Coppicing

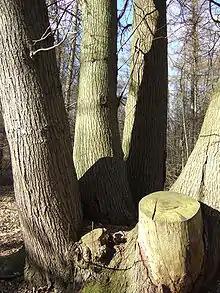
Overstood sweet chestnut coppice stool, Banstead Woods, Surrey

Coppice management favours a range of wildlife, often of species adapted to open woodland. After cutting, the increased light allows existing woodland-floor vegetation such as bluebell, anemone and primrose to grow vigorously. Often brambles grow around the stools, encouraging insects, or various small mammals that can use the brambles as protection from larger predators. Woodpiles (if left in the coppice) encourage insects such as beetles to come into an area. The open area is then colonised by many animals such as nightingale, European nightjar and fritillary butterflies. As the coup grows, the canopy closes and it becomes unsuitable for these animals againbut in an actively managed coppice there is always another recently cut coup nearby, and the populations therefore move around, following the coppice management.